Nebraska Hall of Fame

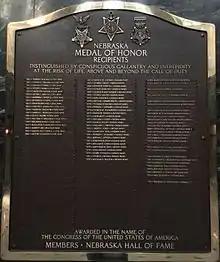
Nebraska Medal of Honor Plaque, Nebraska Hall of Fame, Nebraska State Capitol, Memorial Chamber.

In 1969, the Nebraska State Legislature amended the Nebraska Hall of Fame statutes "to provide that Nebraskans awarded the Medal of Honor shall be named to the Hall of Fame" and required that the Hall of Fame Commission procure a plaque with the names of the Medal of Honor recipients. On May 5, 1974, the State of Nebraska officially inducted 57 Nebraska Medal of Honor recipients to the Nebraska Hall of Fame. The commission placed a bronze plaque by J.H. Matthews on the southwest pilaster of the Great Hall of the Nebraska State Capitol.